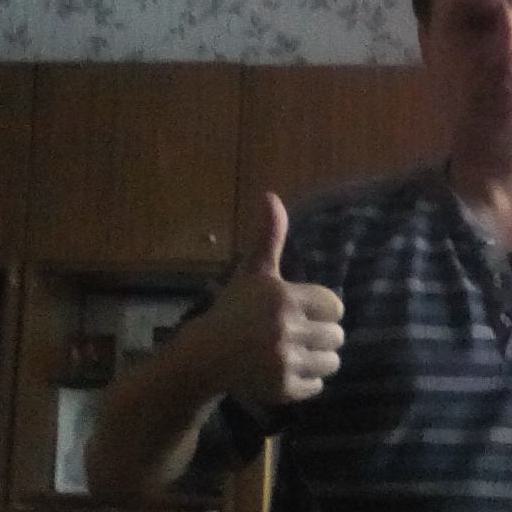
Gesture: like